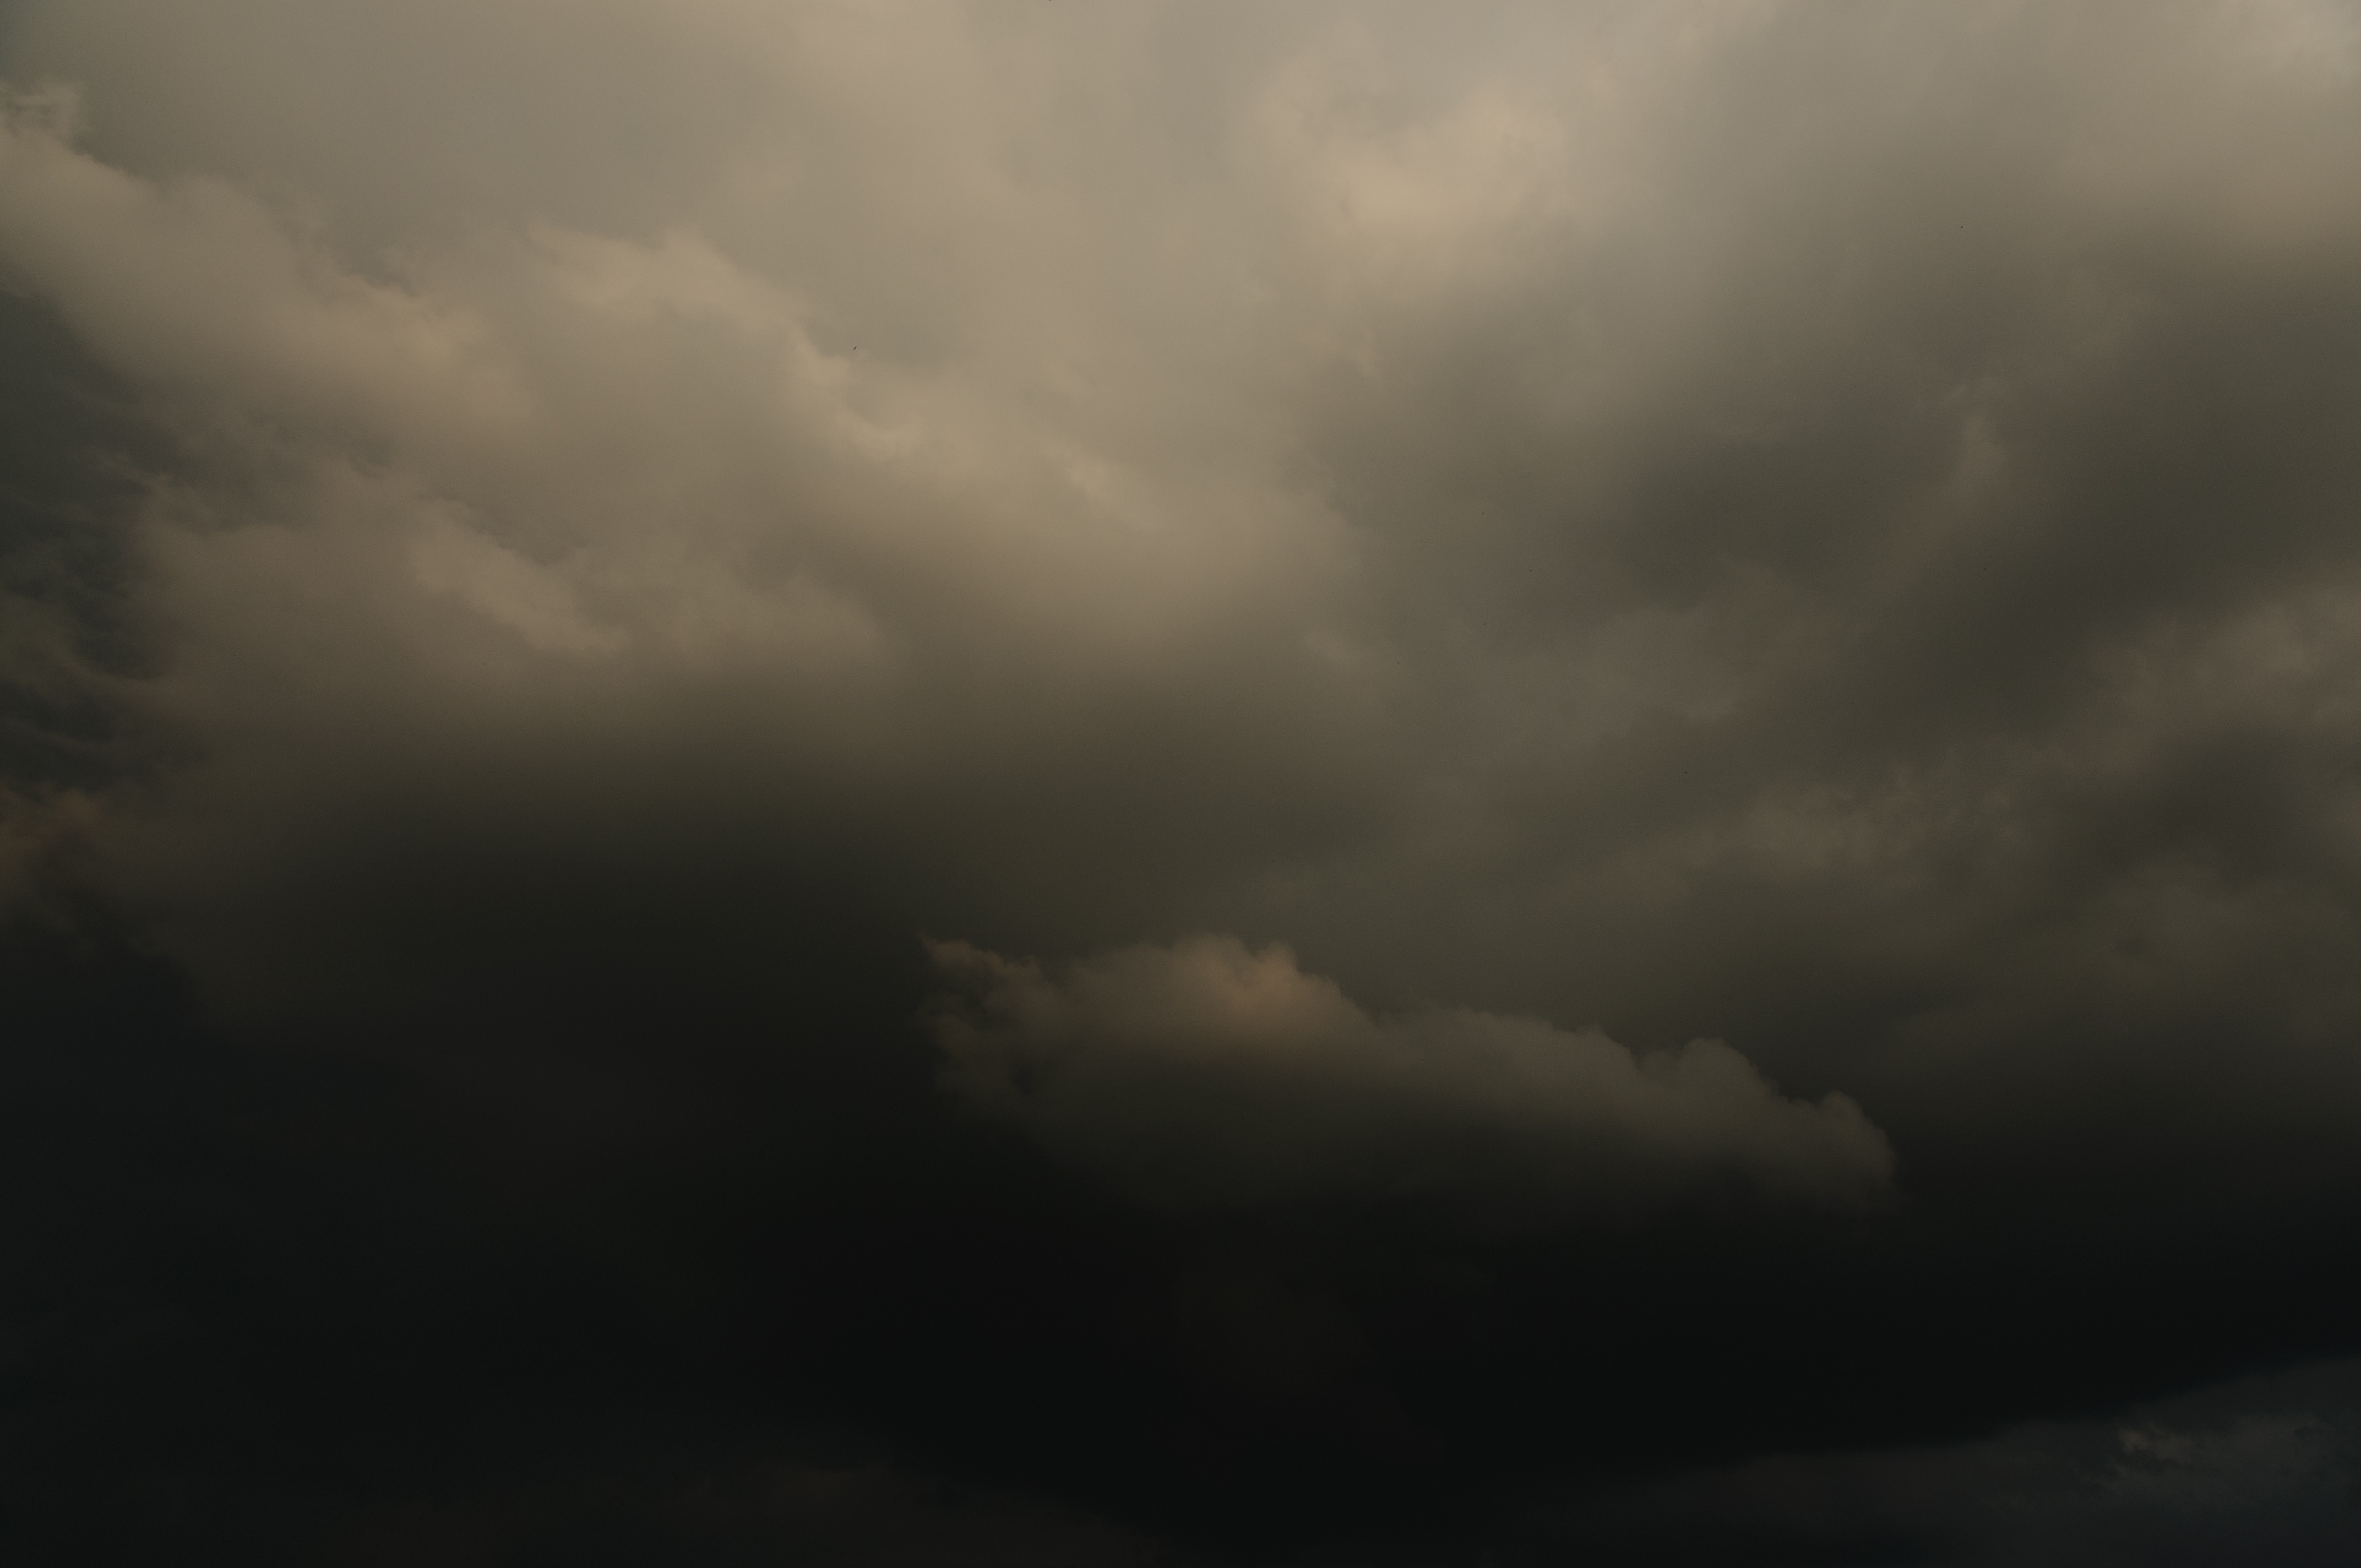
cloud, sky, sunlight, atmosphere, weather, storm, cumulus, darkness, thunderstorm, meteorological phenomenon, atmospheric phenomenon